FastPath

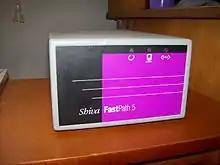
Shiva Fastpath V5

The Kinetics FastPath was a LocalTalk-to-Ethernet bridge (now referred to as a router) created in 1985 to allow Apple Macintosh computers (which at the time only had LocalTalk network connections) to communicate with other computers on Ethernet networks. The product had five significant revisions (known as KFPS-1 through KFPS-5) during its lifetime and was ultimately sold to Shiva Networks late in its existence. The original FastPath was developed to extend AppleTalk on Ethernet for Apple Computer, but from the beginning it was also modeled after an implementation of the Stanford Ethernet–AppleTalk Gateway (SEAGATE) created at Stanford University Medical Center by Bill Croft in 1984 and 1985. SEAGATE was a combination of hardware and software that picked up IP packets from the Ethernet network and encapsulated them inside of DDP packets on the AppleTalk network and conversely picked up specially-encoded DDP packets on the AppleTalk network and placed them on the Ethernet network as IP packets.